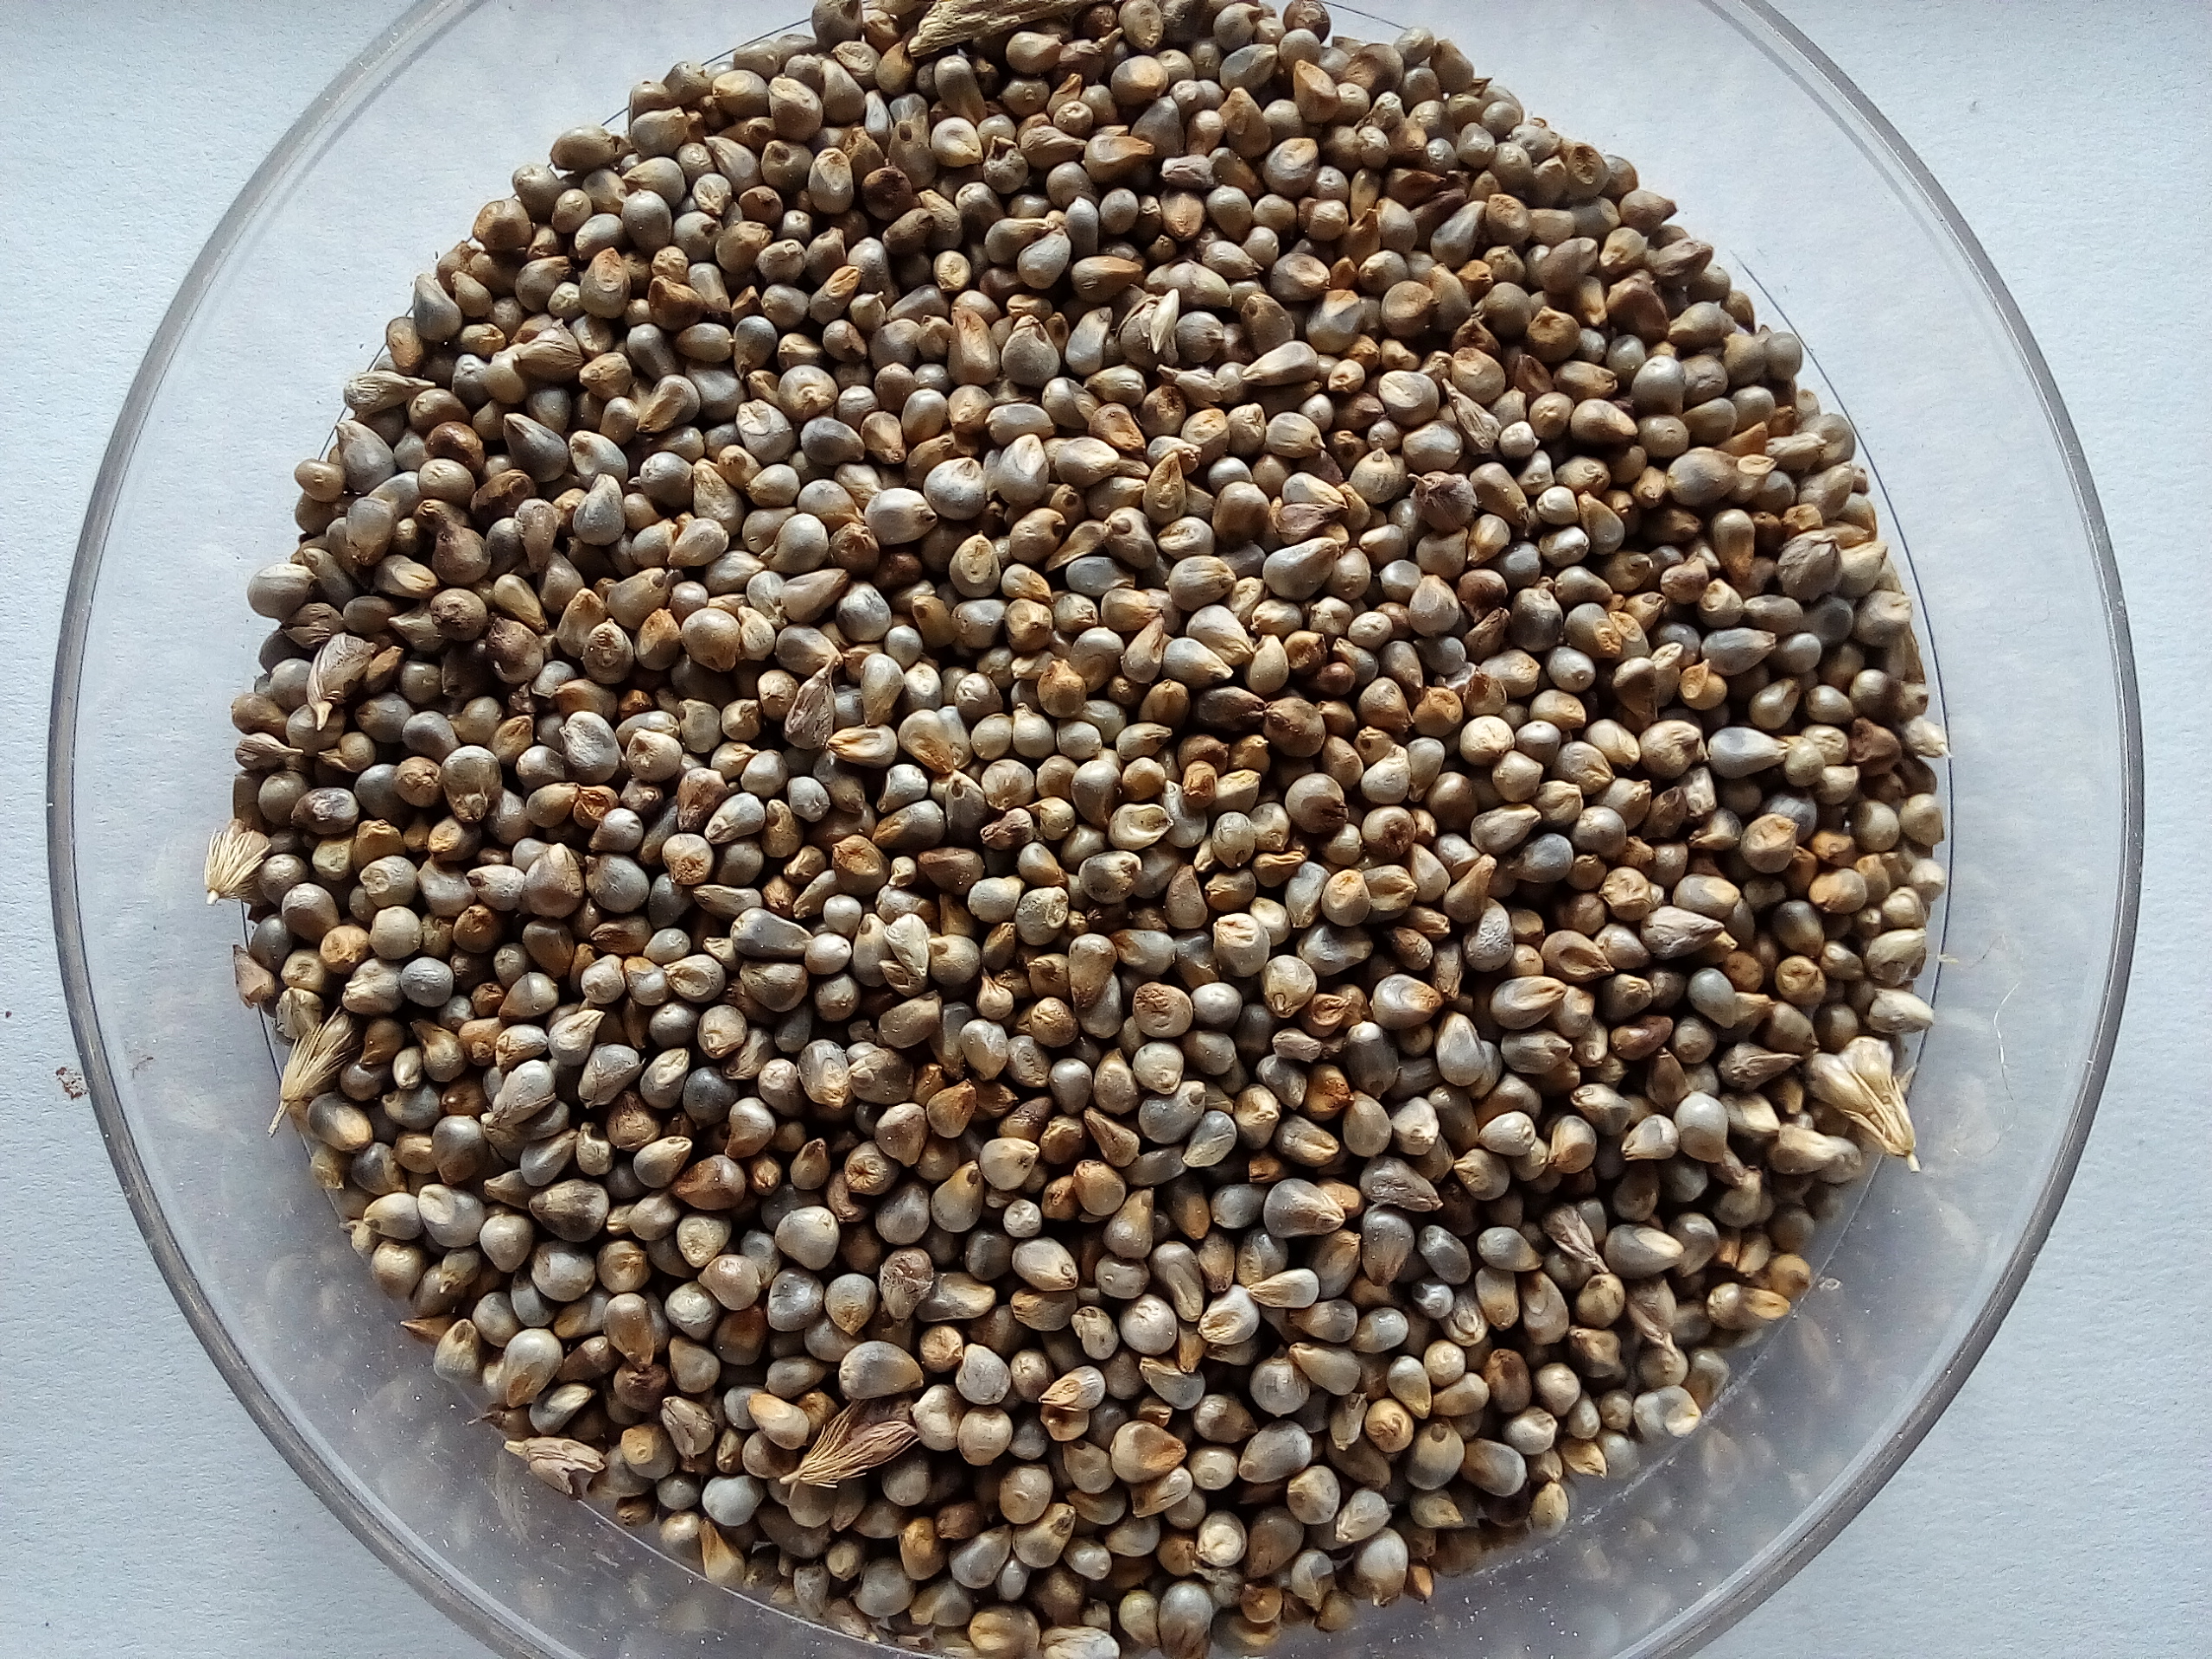
Rice seed variety: Unknown